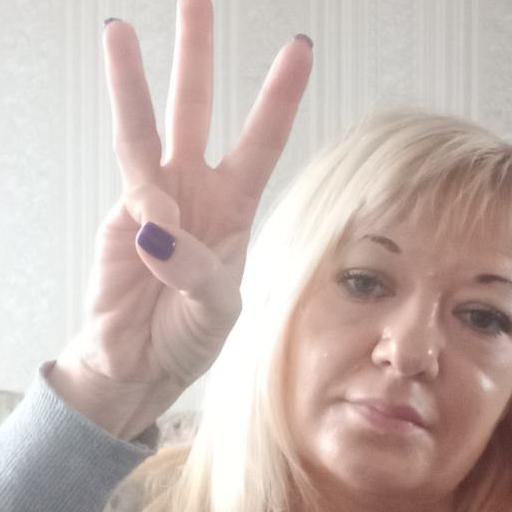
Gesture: three